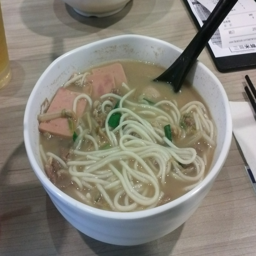
ham and beef with noodles in a medium - spicy broth .